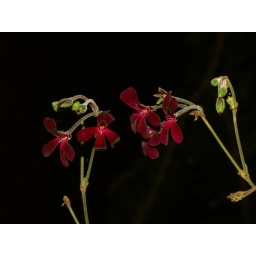
flower in golden gate park